Greenwood Cattle Pound

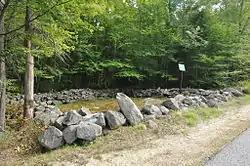

The Greenwood Cattle Pound is an animal pound located on Greenwood Road, east of Maine State Route 219 in Greenwood, Maine. Completed in 1836, the roughly square stone structure is a reminder of the town's agrarian past. It was listed on the National Register of Historic Places in 2007.